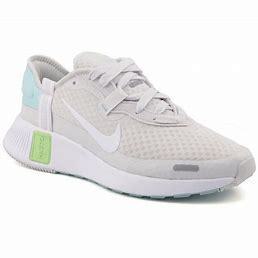
Brand: Nike
Model: Reposto